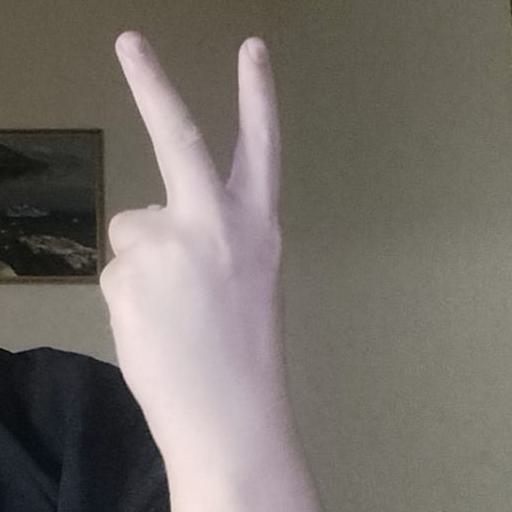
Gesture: peace_inverted